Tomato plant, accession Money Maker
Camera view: vertical (180 deg); turntable rotation: 0 degrees
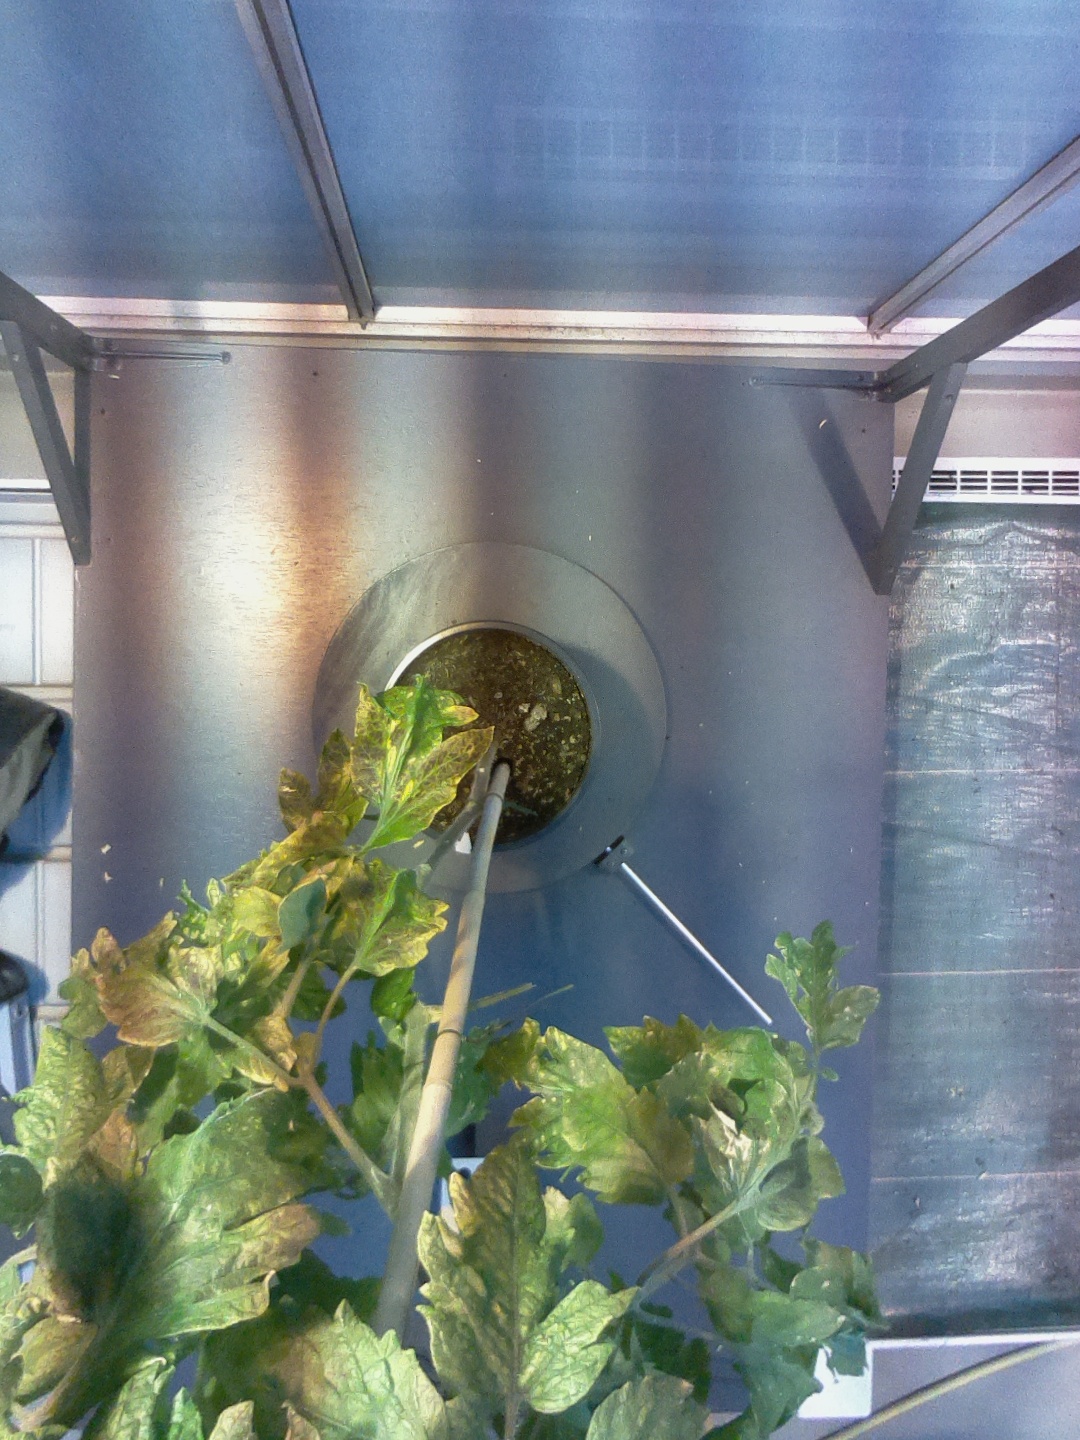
BBCH growth stage 75: 50%-60% of final fruit size